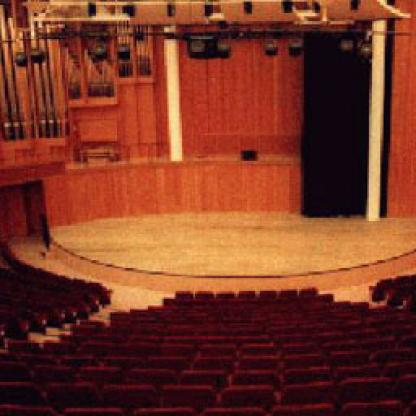
Scene: Indoor